Mariana, Quezon City

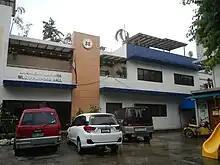
The exterior of the barangay hall.

The seat of government of Mariana is located at 4th Street corner New Jersey Street, a compound which also includes the barangay's multi-purpose facilities and materials recovery facility.